Pietro Armanini

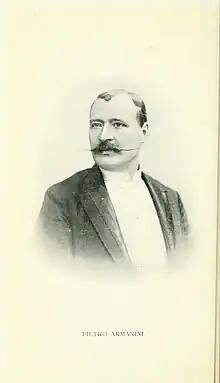
Pietro Armanini

Pietro Armanini was an Italian mandolin virtuoso who was born in 1844 and died on 8 September 1895 in Bordeaux, France. As a professor at La Scala, he was one of the most famous exponents of the Milanese mandolin and the first to bring his instrument professionally before the English public.